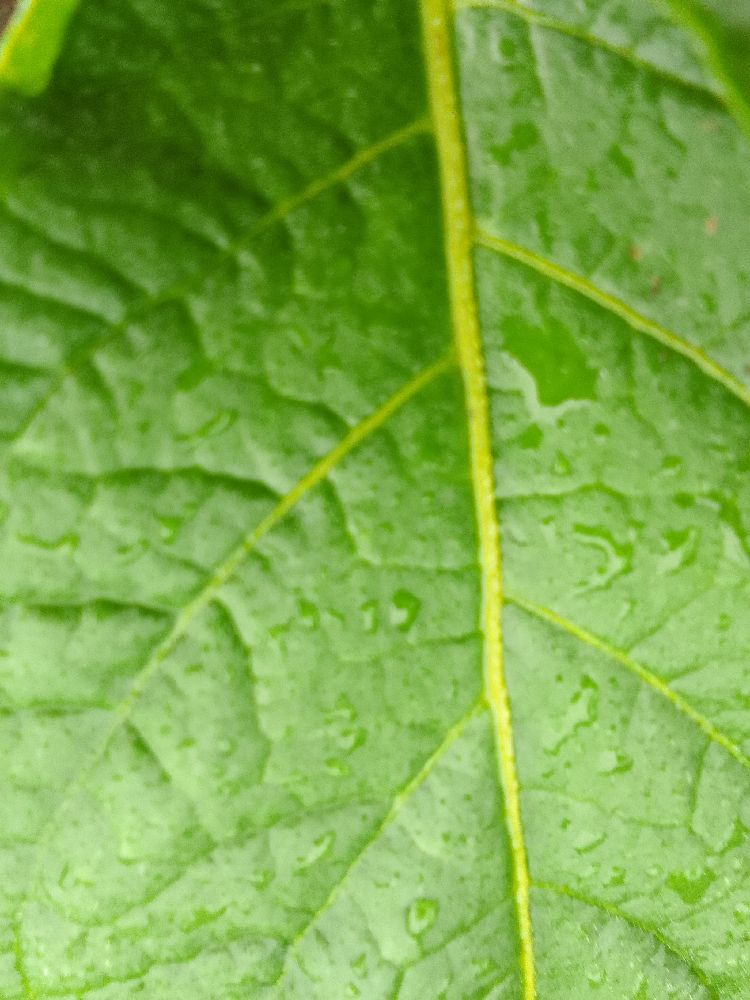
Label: Healthy